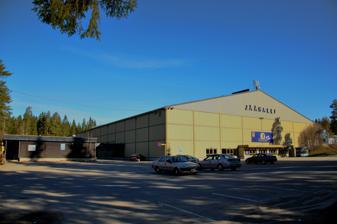
Building: Ikioma Areena
Country: Finland
Year built: 1982
Indoor arena in Mikkeli, Finland Kalevankankaan jäähalli Let's Go Areena Location Raviradantie 24, Mikkeli Finland Coordinates 61°42′18″N 27°14′35″E / 61.7050000°N 027.2430694°E / 61.7050000; 027.2430694 Capacity 4200 (ice hockey) Construction Opened 1982 Renovated 2013, 2016 Tenants Jukurit Kalevankankaan jäähalli , also known as Let's Go Areena for sponsorship reasons, is a multipurpose indoor arena located in the Kalevankangas neighborhood in Mikkeli , Finland used most importantly for ice sports. The arena opened in 1982 and is the home arena to Jukurit of the Liiga and the figure skating club Mikkelin Luistelijat. Since 2016 the arena has been known with its sponsorship name Ikioma Areena, named after a local health care provider. The site served as a location of ice hockey as an open air rink before the arena was built. In 2000 a practice rink was opened next to the arena. These two are the only indoor ice rinks in Mikkeli. The original capacity of the arena was 5900 spectators but with the addition of seats, suites, and restaurants through the years the current capacity is 4200 out of which 2600 are seats and 1600 standing space. The attendance record for ice hockey is 4357, achieved in 2002. The arena underwent a major renovation in 2011-13 when suites, restaurants, and an extended entrance area were added together with completely new dressing room areas. Some of the dressing rooms dated to the open air rink times and were completely outdated. In 2016, when Jukurit were granted a licence to Liiga , the arena was updated to match the required standards. The arena is part of the city's largest sport area which includes a multipurpose indoor arena Saimaa Stadium, a horse racing track Mikkelin Ravirata, a practice rink for ice sports, several football fields, tennis courts, badminton halls, dog training area, and several kilometers of running and cross-country skiing tracks. In addition to sport events; concerts, exhibitions, trade shows,  and conventions have been staged in the arena. Puck drop at Jukurit -Kalpa game on December 26th 2016. References